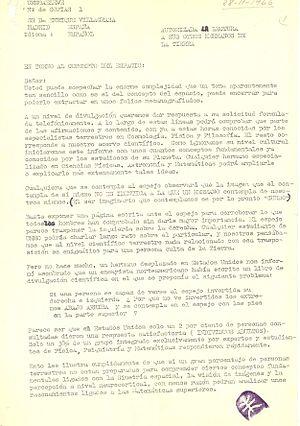
Lettre Ummite à Enrique Villagrasa le 28/11/1966